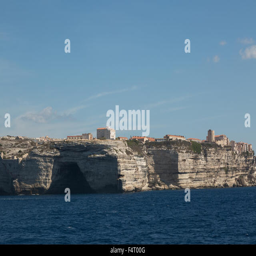
a large cave in the white cliffs below the ancient town of organisation founder